Highway engineering

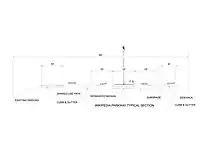
A typical cross-section drawing of a roadway

Highway and transportation engineers must meet many safety, service, and performance standards when designing highways for certain site topography. Highway geometric design primarily refers to the visible elements of the highways. Highway engineers who design the geometry of highways must also consider environmental and social effects of the design on the surrounding infrastructure.